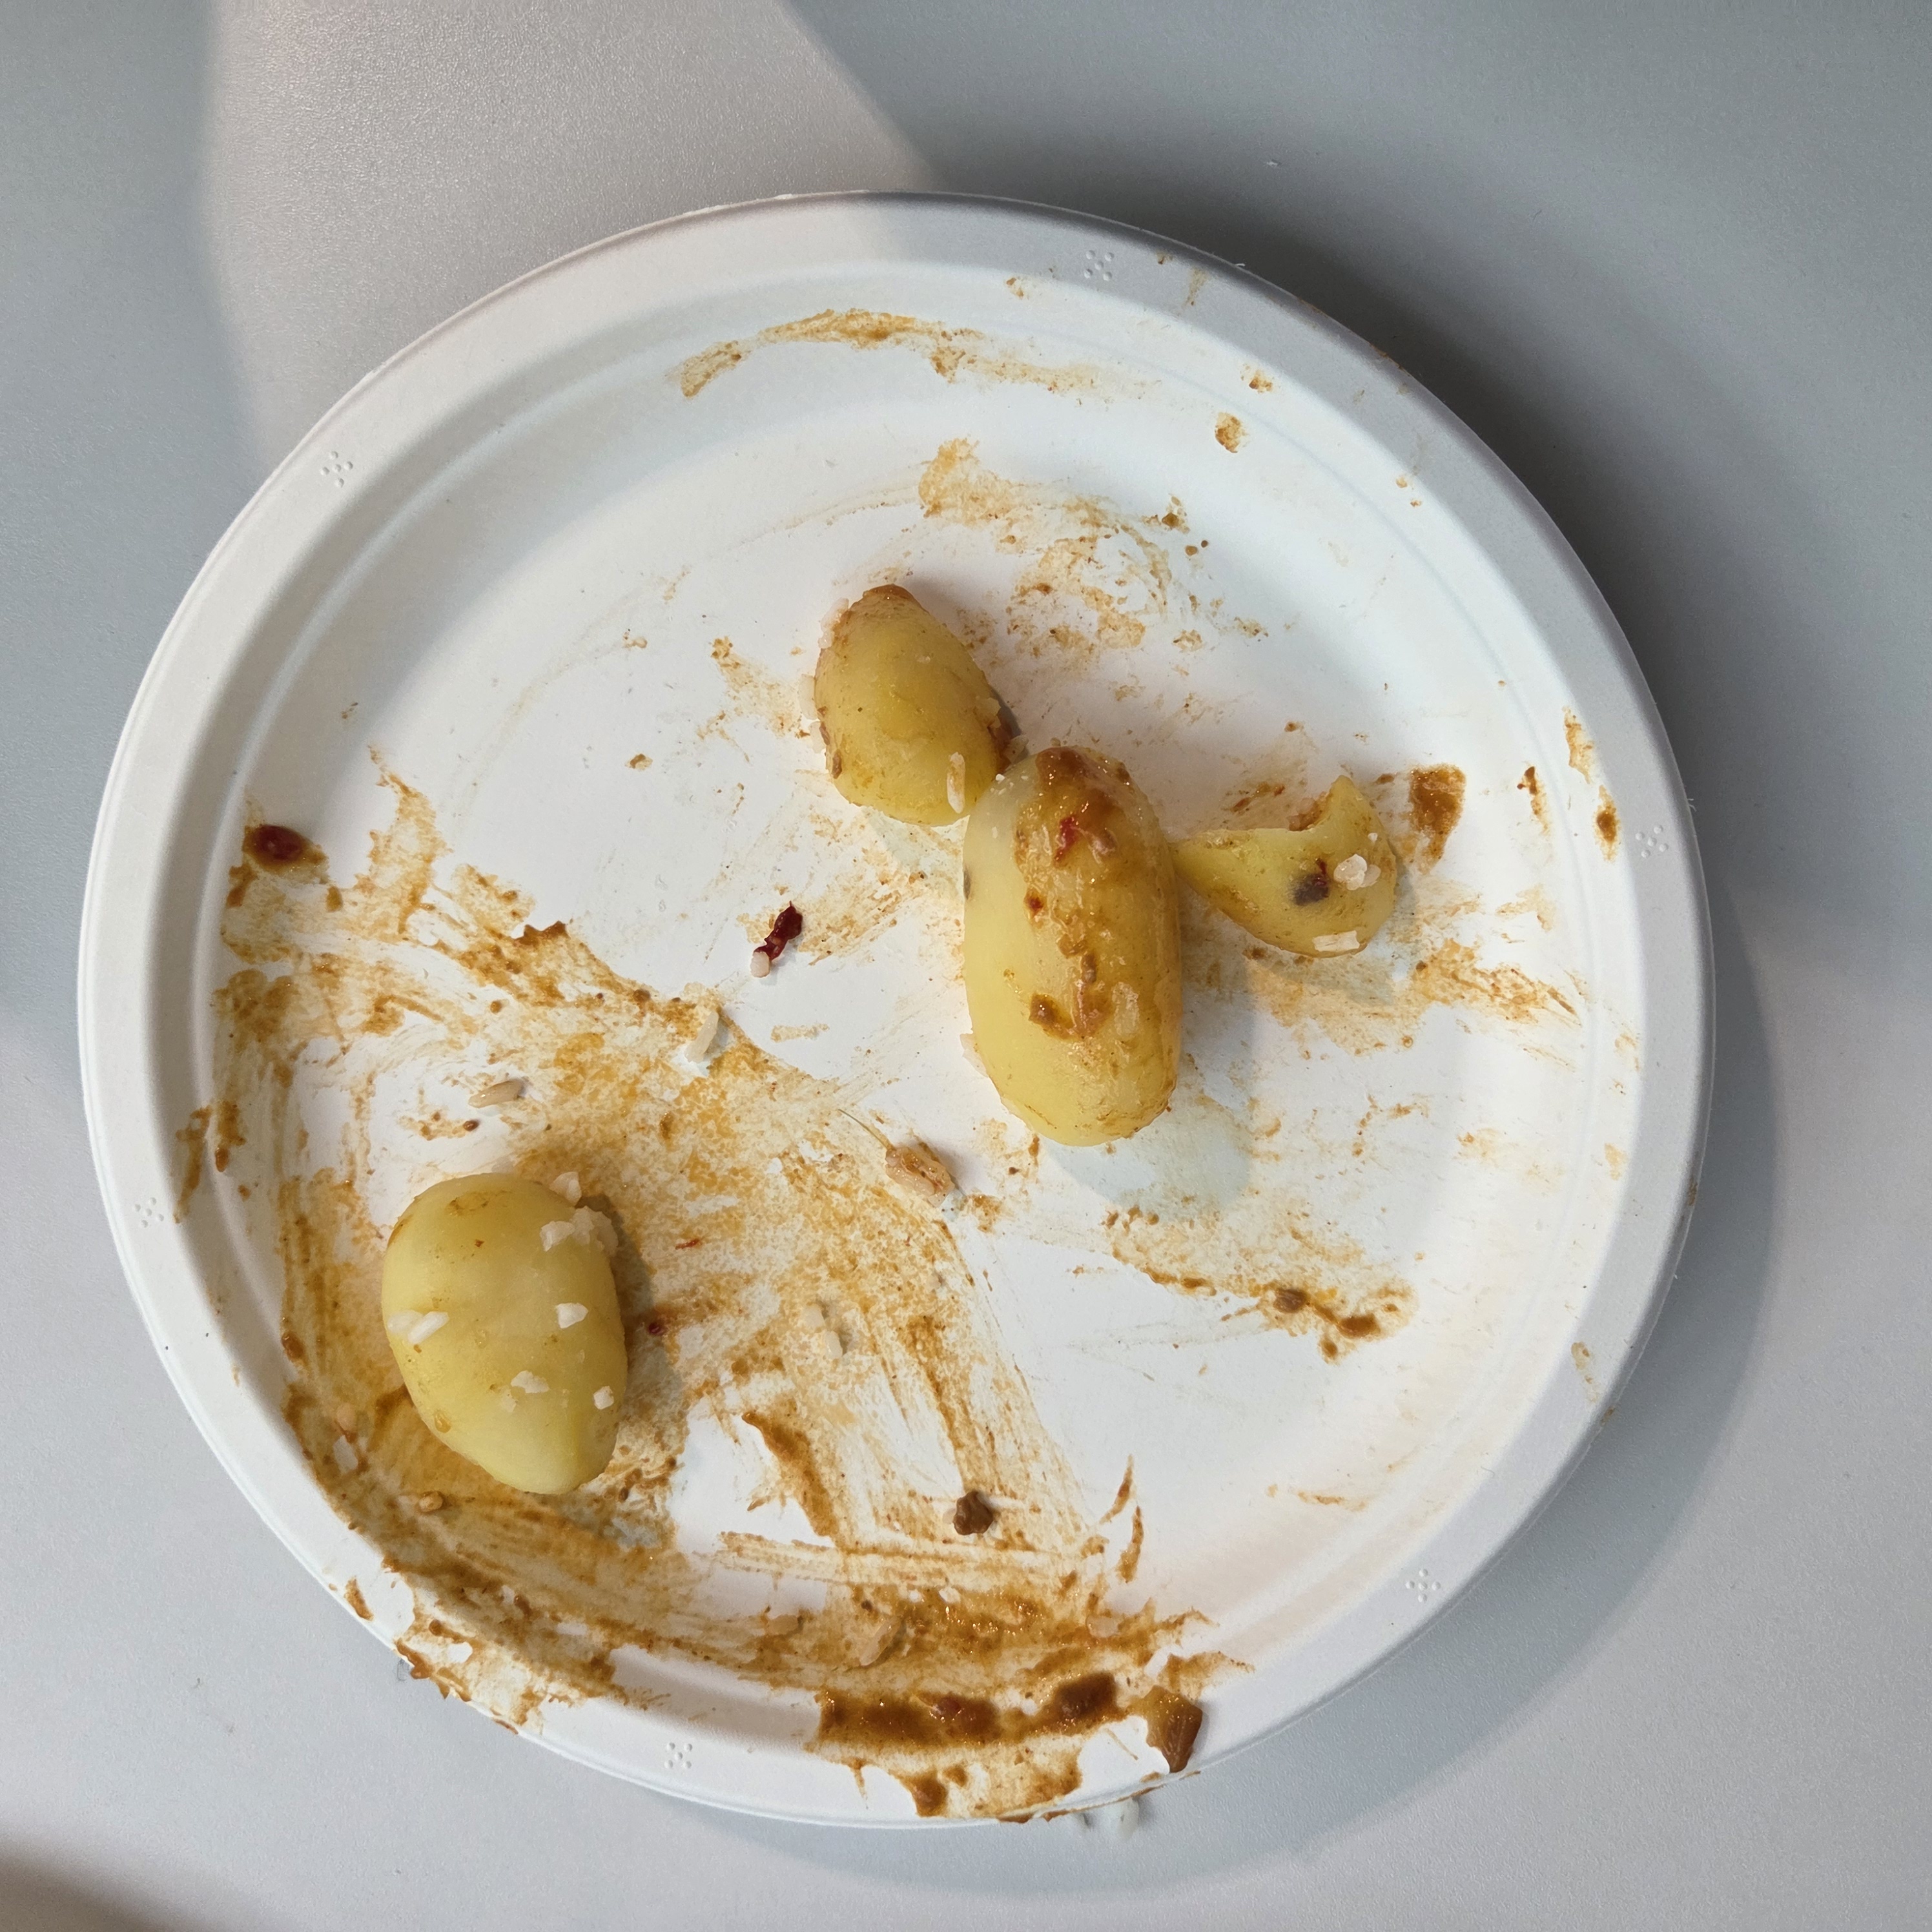
Ingredients: potatoes